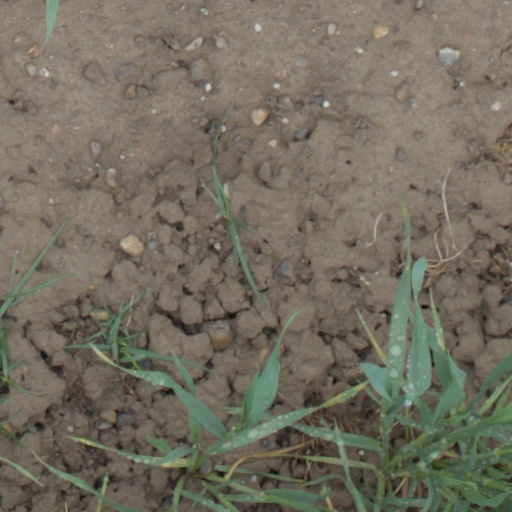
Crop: wheat